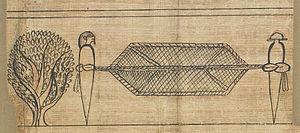
Illustration du chapitre 153 du Livre des Morts, Egypte antique, XXIe dynastie.
Selon les mythes funéraires des Anciens Égyptiens, l’au-delà est le lieu où séjournent les dieux, les bienheureux et les damnés. Domaine d'Osiris, ce monde supranaturel est à la fois souterrain, terrestre et céleste. Il est connu sous les dénominations de Kheret-Netjer, Ro-Sétaou, Douât et Neferet Imentet. La géographie de cet autre monde, ainsi que les êtres qui le peuplent, sont renseignés par divers écrits dont les Textes des pyramides, le Livre des deux chemins, le Livre des Morts, les Livres du monde souterrain et quelques contes.